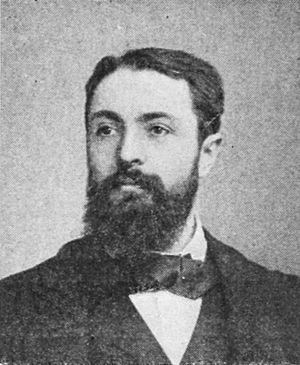
Paul Émile Chabas
Paul Émile Chabas var en fransk maler, illustrator og medlem af Académie des Beaux-Arts.